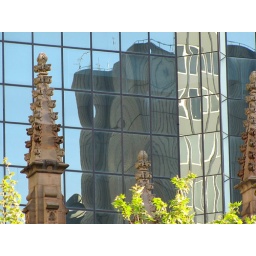
St Andrews Cathedral reflected in a modern glass building